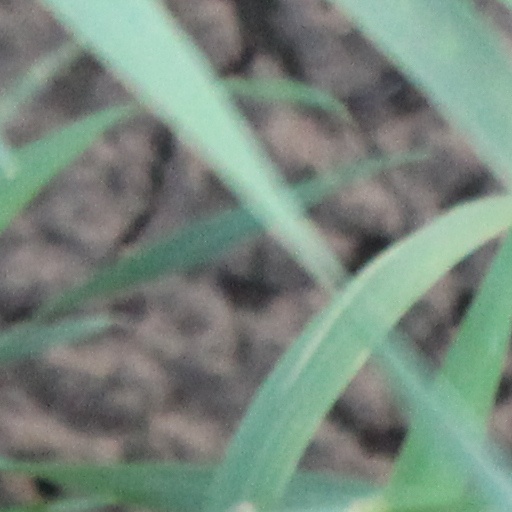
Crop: wheat